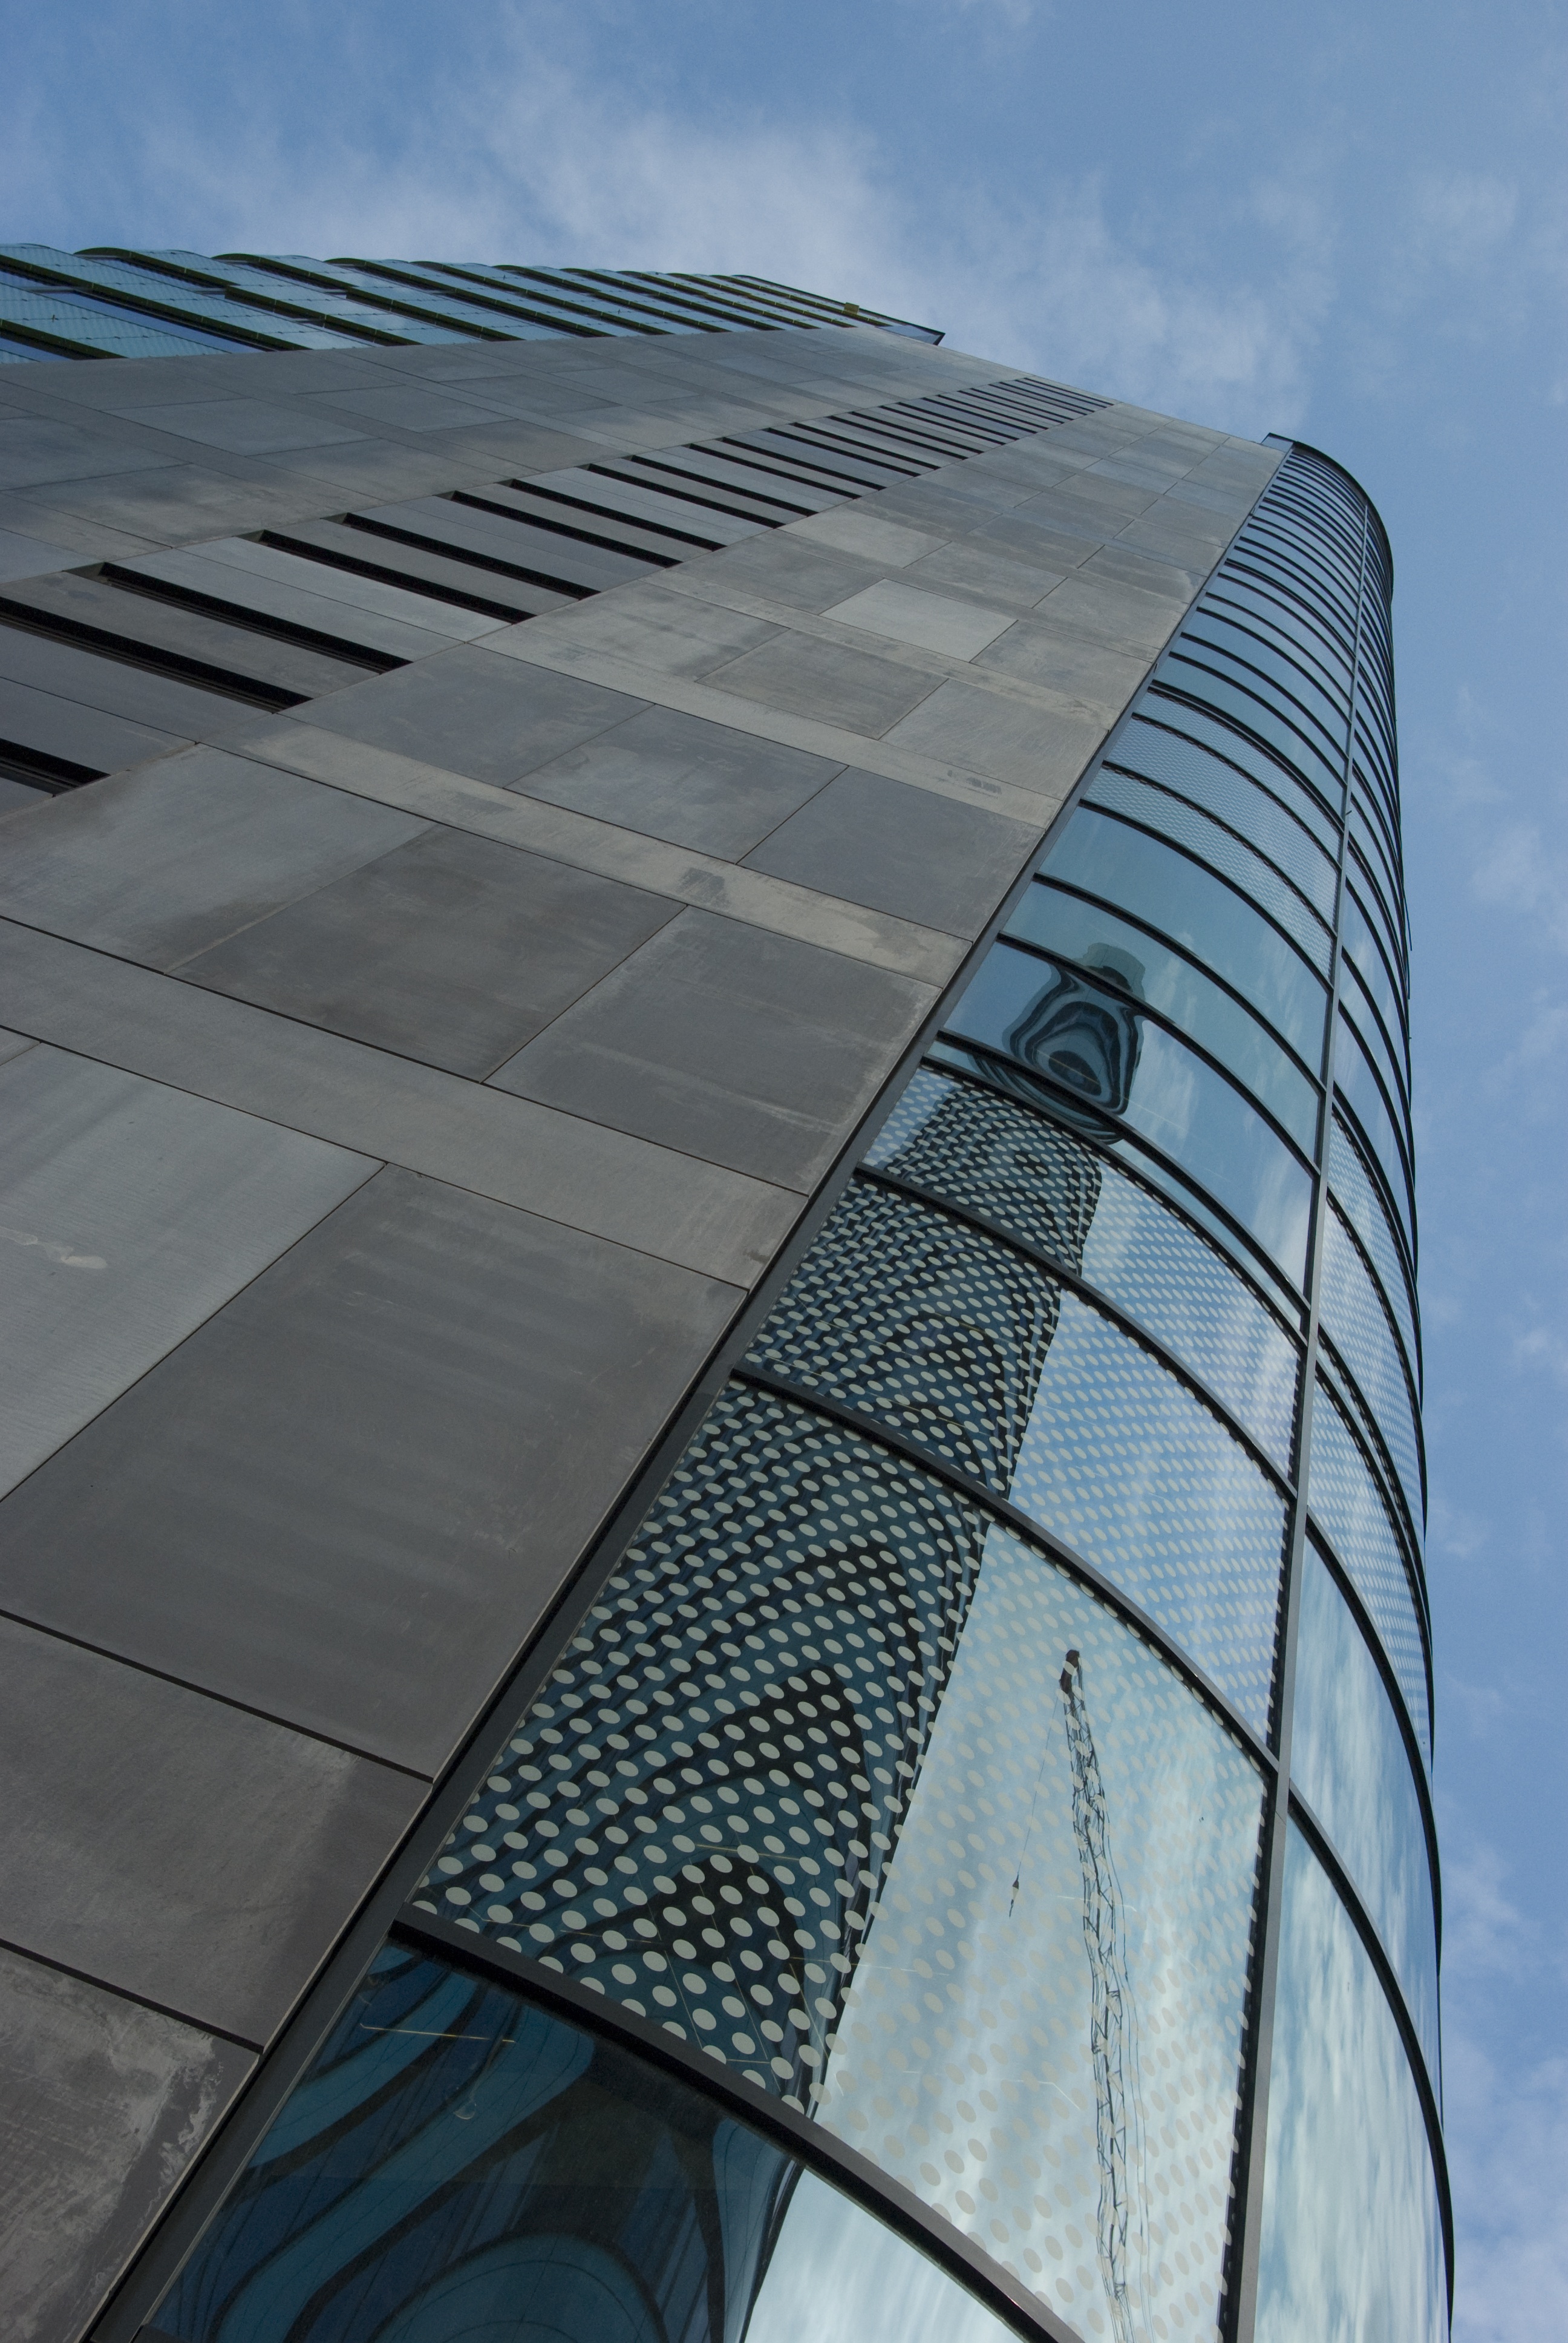
wing, architecture, structure, sky, window, time, roof, building, skyscraper, line, green, reflection, high, tower, windshield, station, facade, blue, tower block, windows, symmetry, center, build, low, shape, company, floors, daylighting, companies, atmosphere of earth, twintowers